Triton (moon)

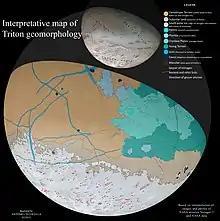
Interpretative geomorphological map of Triton

Triton has a tenuous but well-structured and global nitrogen atmosphere, with trace amounts of carbon monoxide and small amounts of methane near its surface. Like Pluto's atmosphere, the atmosphere of Triton is thought to result from the evaporation of nitrogen from its surface. Its surface temperature is at least because Triton's nitrogen ice is in the warmer, hexagonal crystalline state, and the phase transition between hexagonal and cubic nitrogen ice occurs at that temperature. An upper limit in the low 40s (K) can be set from vapor pressure equilibrium with nitrogen gas in Triton's atmosphere. This is colder than Pluto's average equilibrium temperature of . Triton's surface atmospheric pressure is only about .